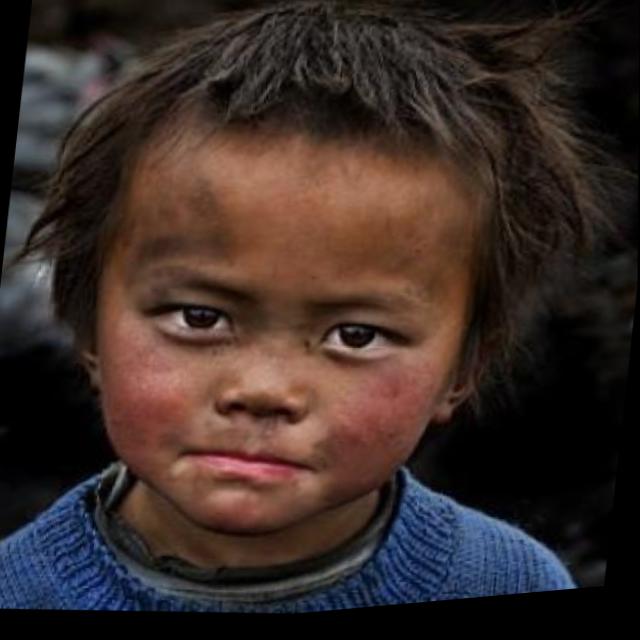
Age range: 0-12